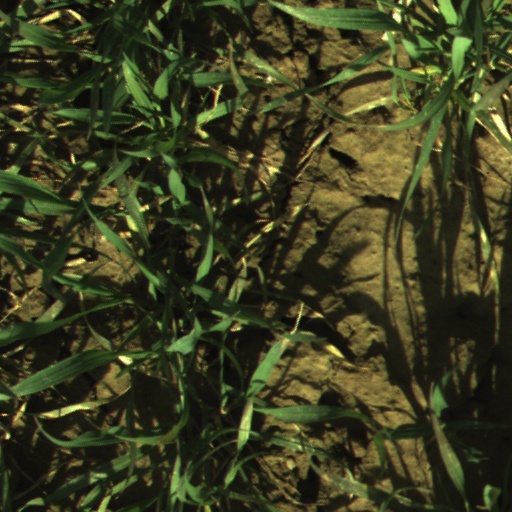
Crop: wheat